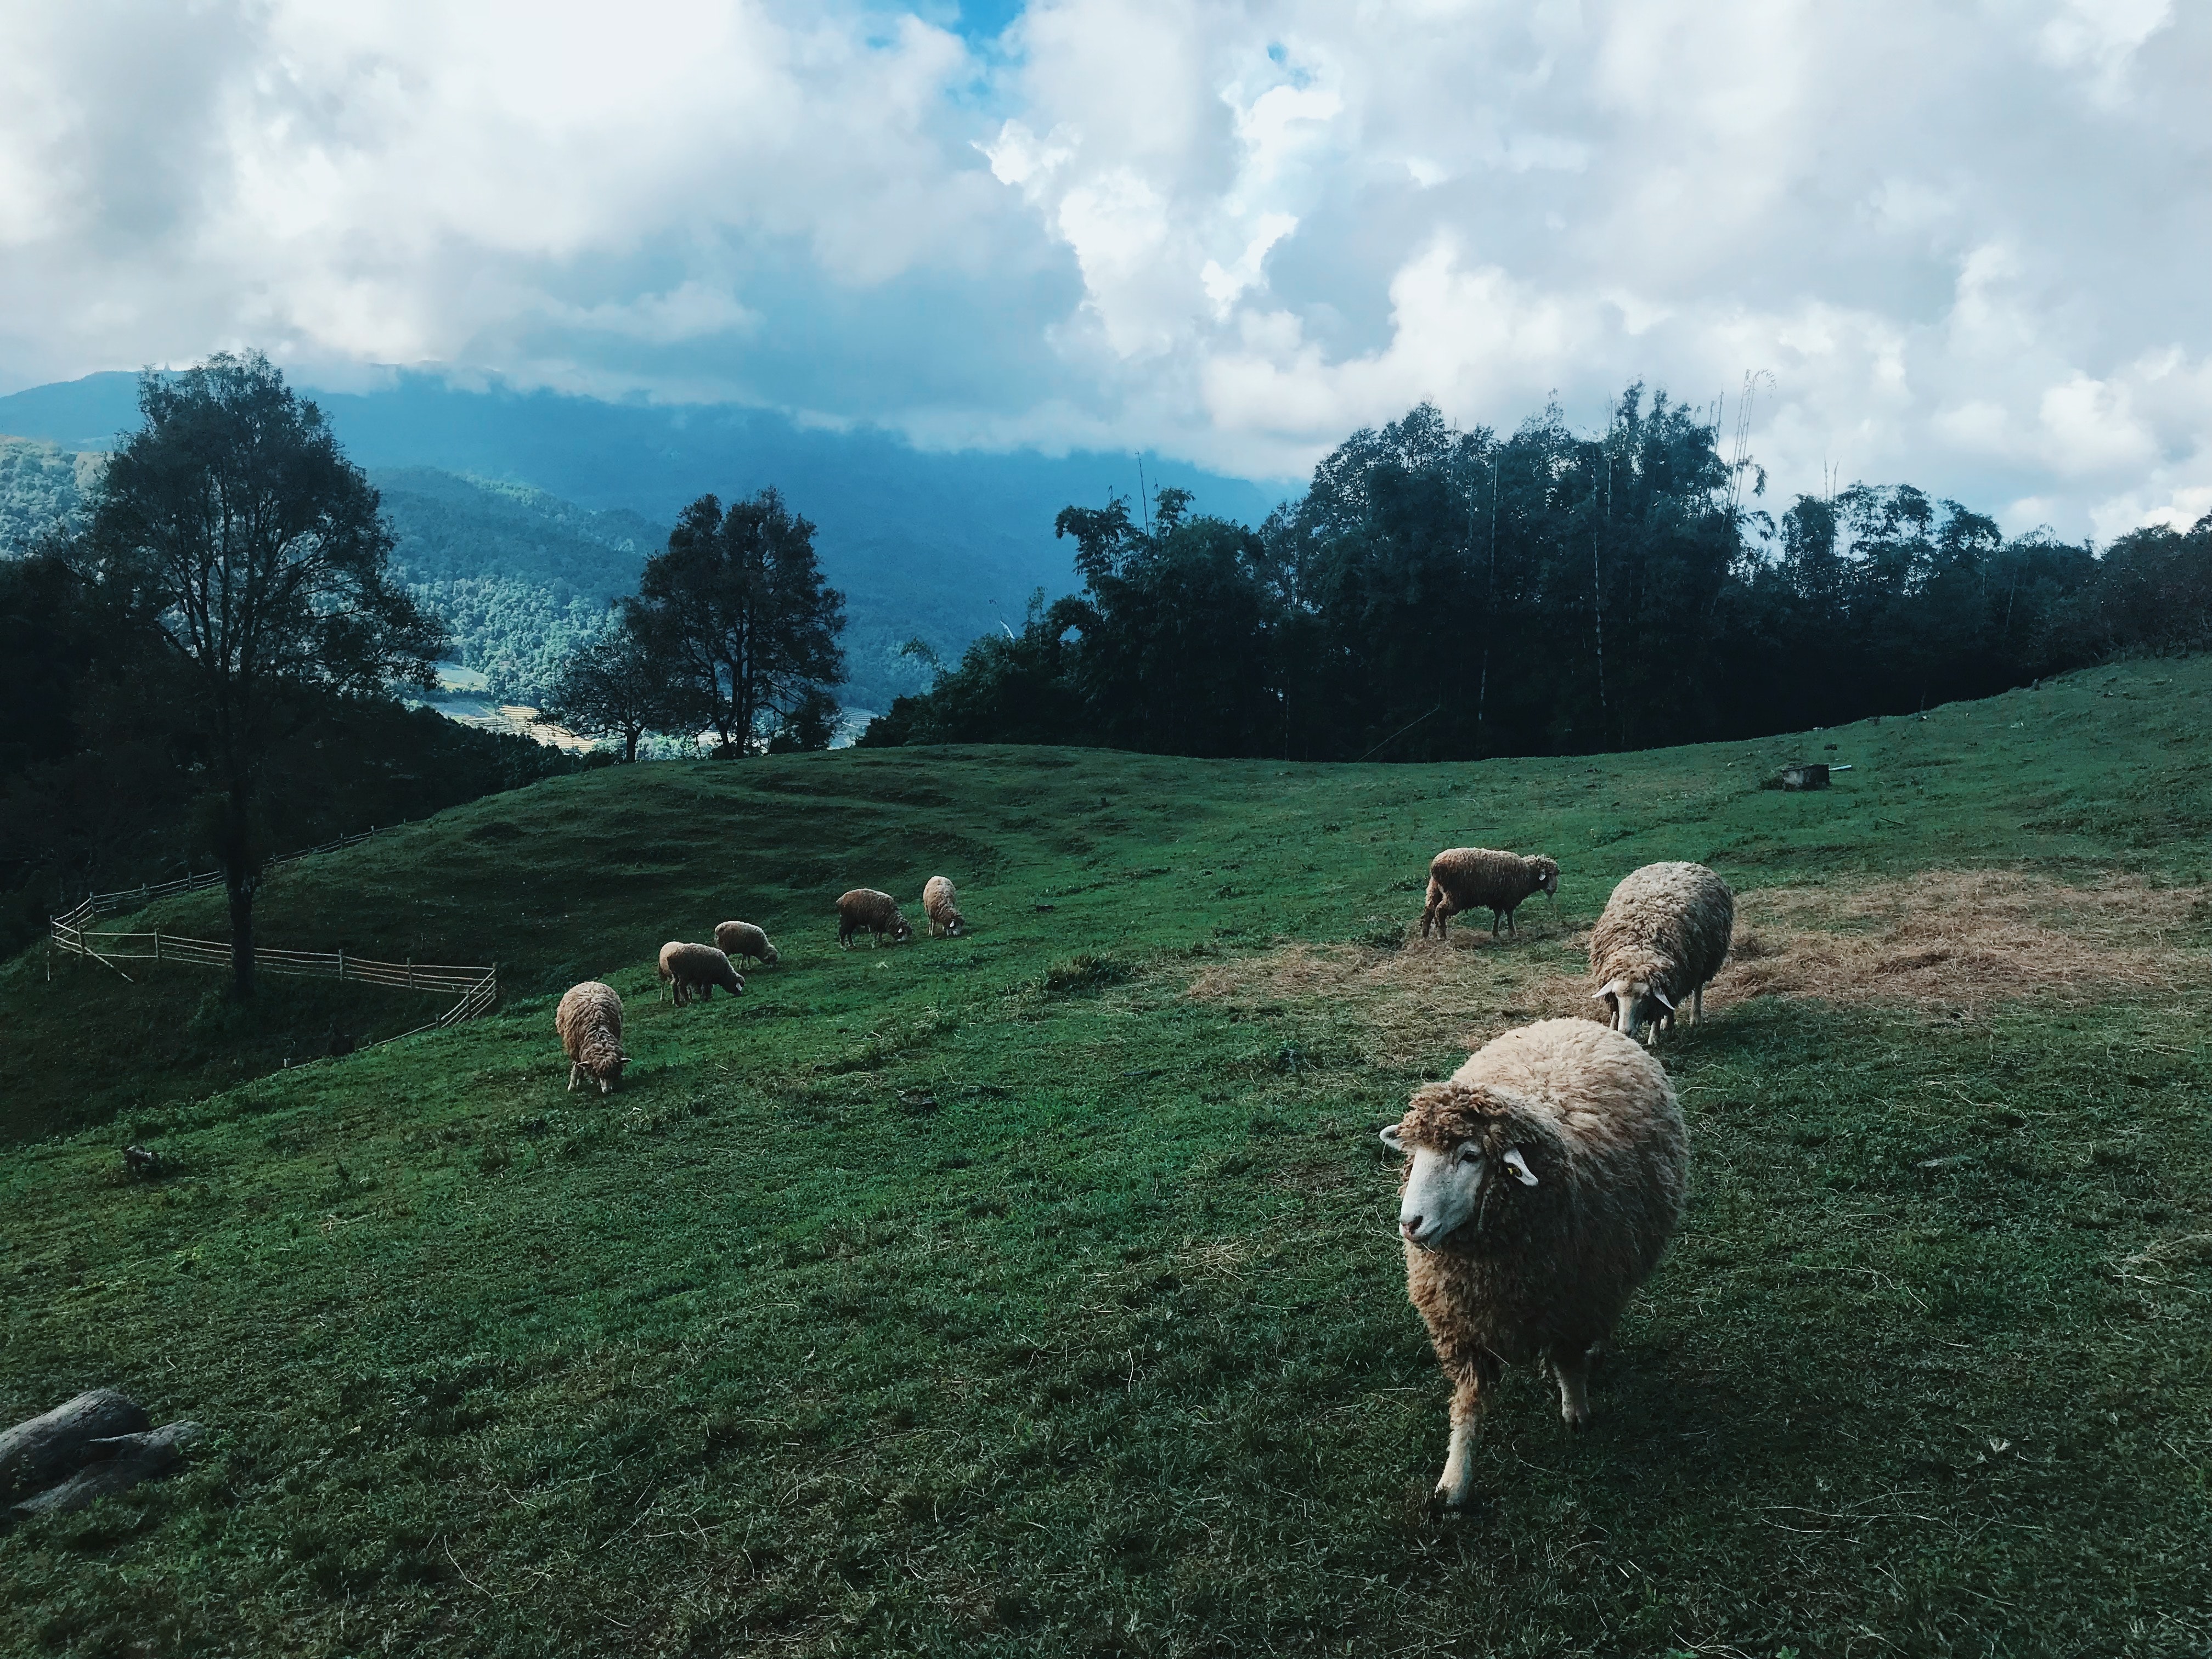
pasture, sky, grassland, highland, sheep, green, grass, mountainous landforms, grazing, natural environment, herd, natural landscape, mountain, cloud, wilderness, meadow, rural area, hill, livestock, herding, farm, tree, landscape, plant, cow goat family, field, meteorological phenomenon, bovine